Agios Eleftherios metro station

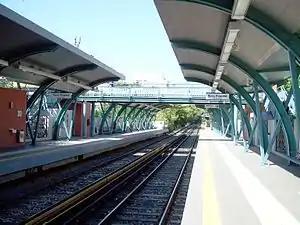

Aghos Eleftherios, also known as Aghios Eleftherios on signage, is a metro station of the Athens Metro, Line 1, Patisia. It was opened by the Hellenic Electric Railways on 4 August 1961, and is from .